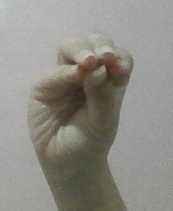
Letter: ha